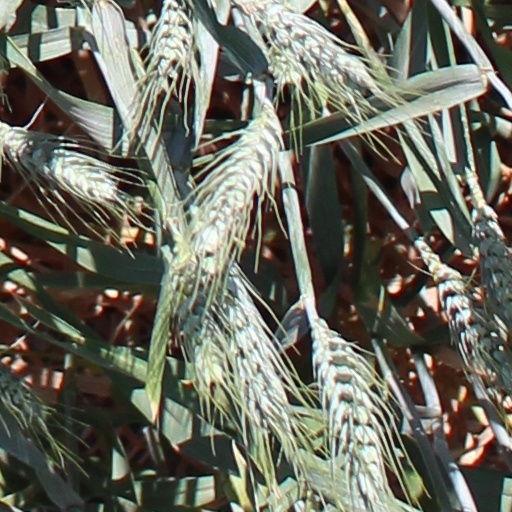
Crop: wheat